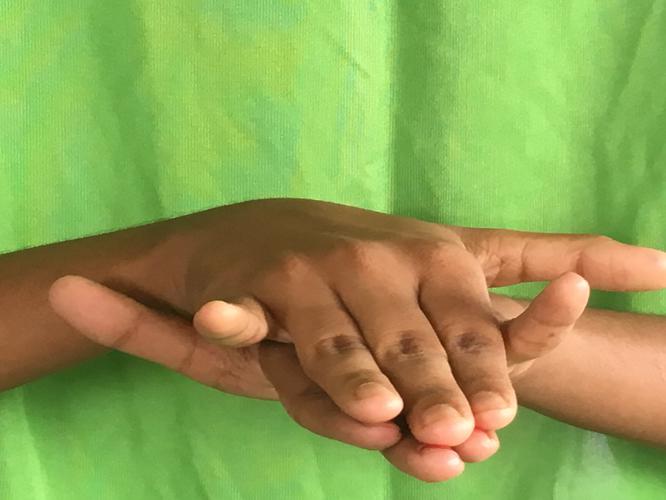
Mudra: Varaha
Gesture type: double_hand